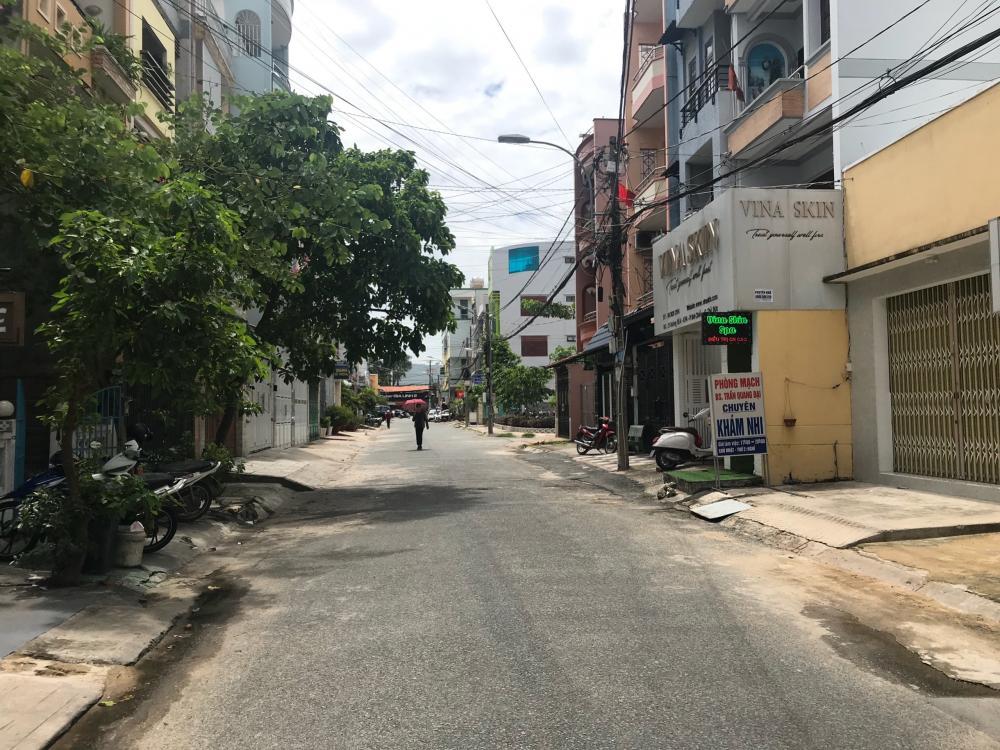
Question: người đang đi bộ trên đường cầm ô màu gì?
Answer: màu đỏ